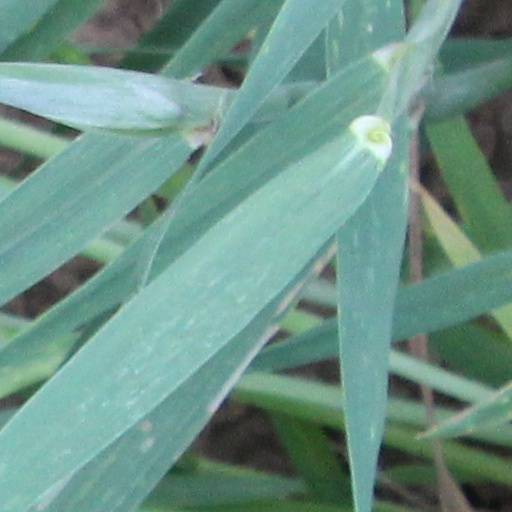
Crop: wheat